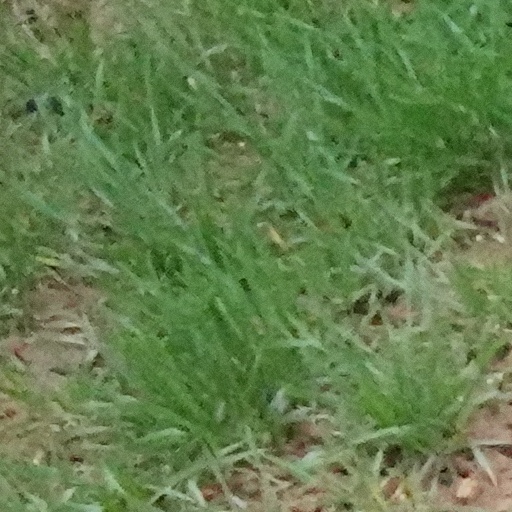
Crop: wheat